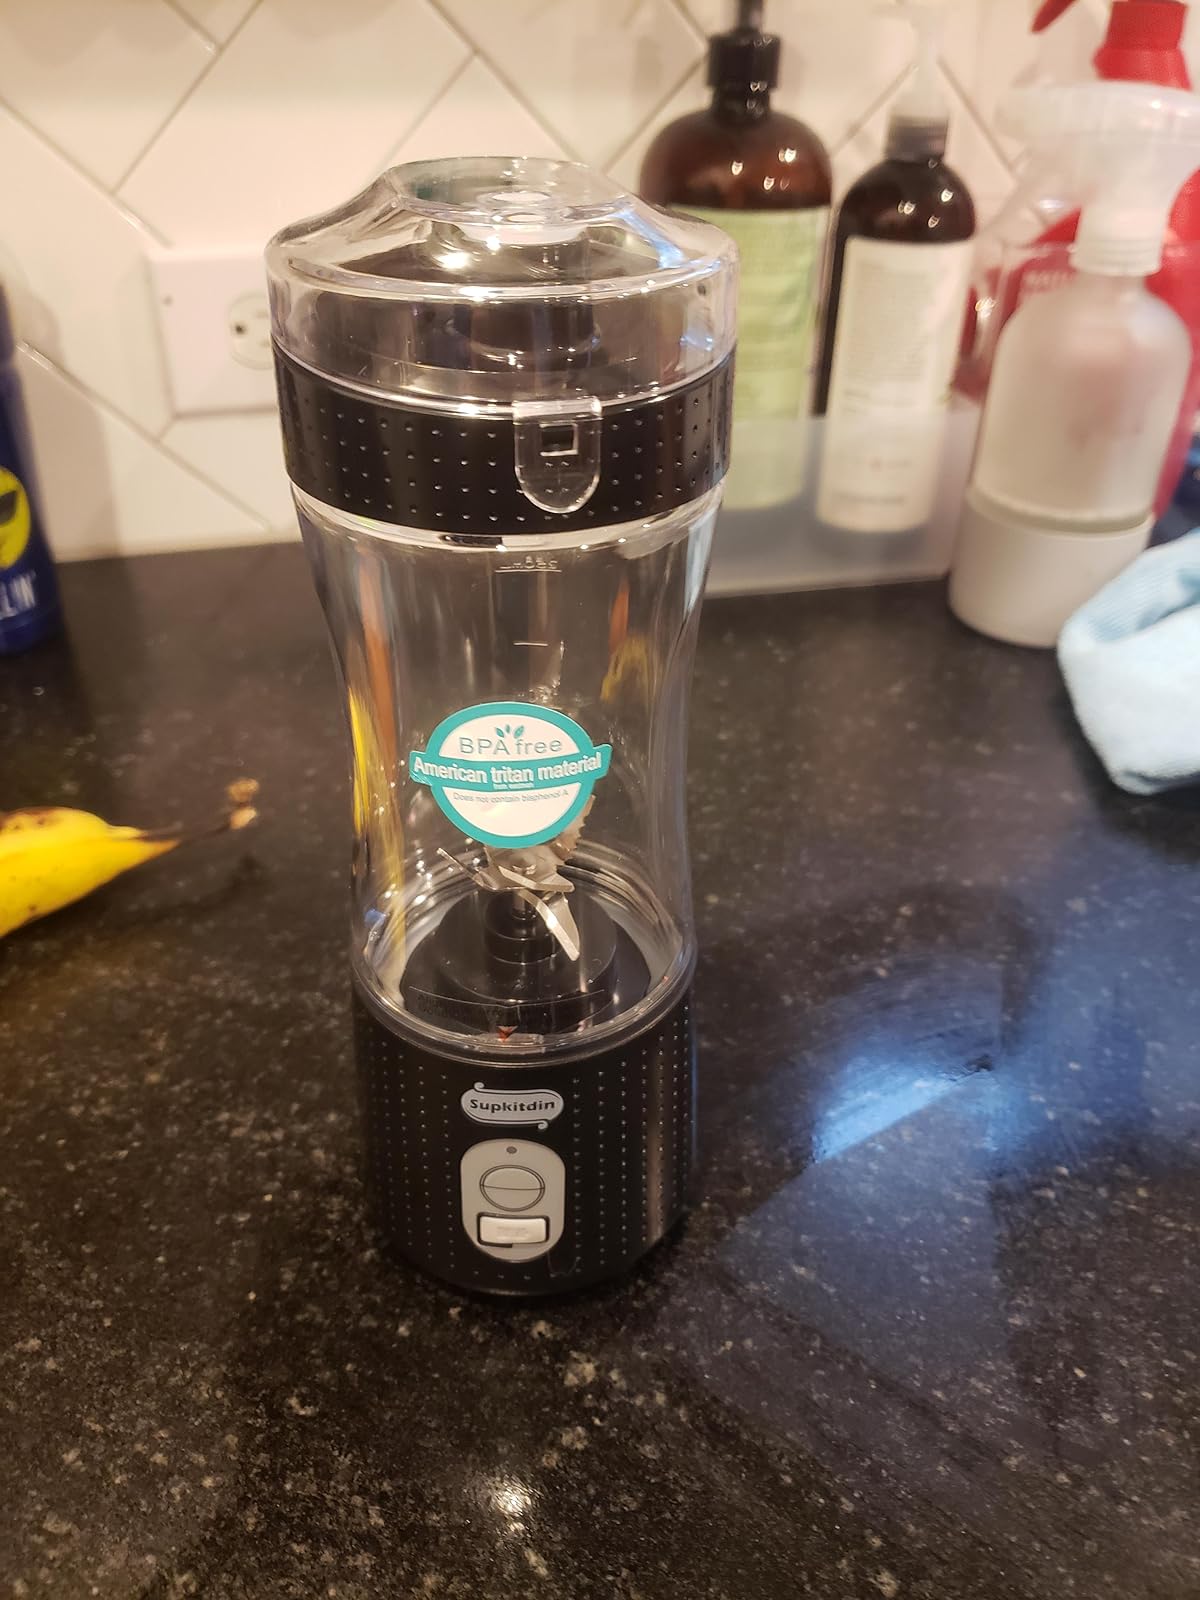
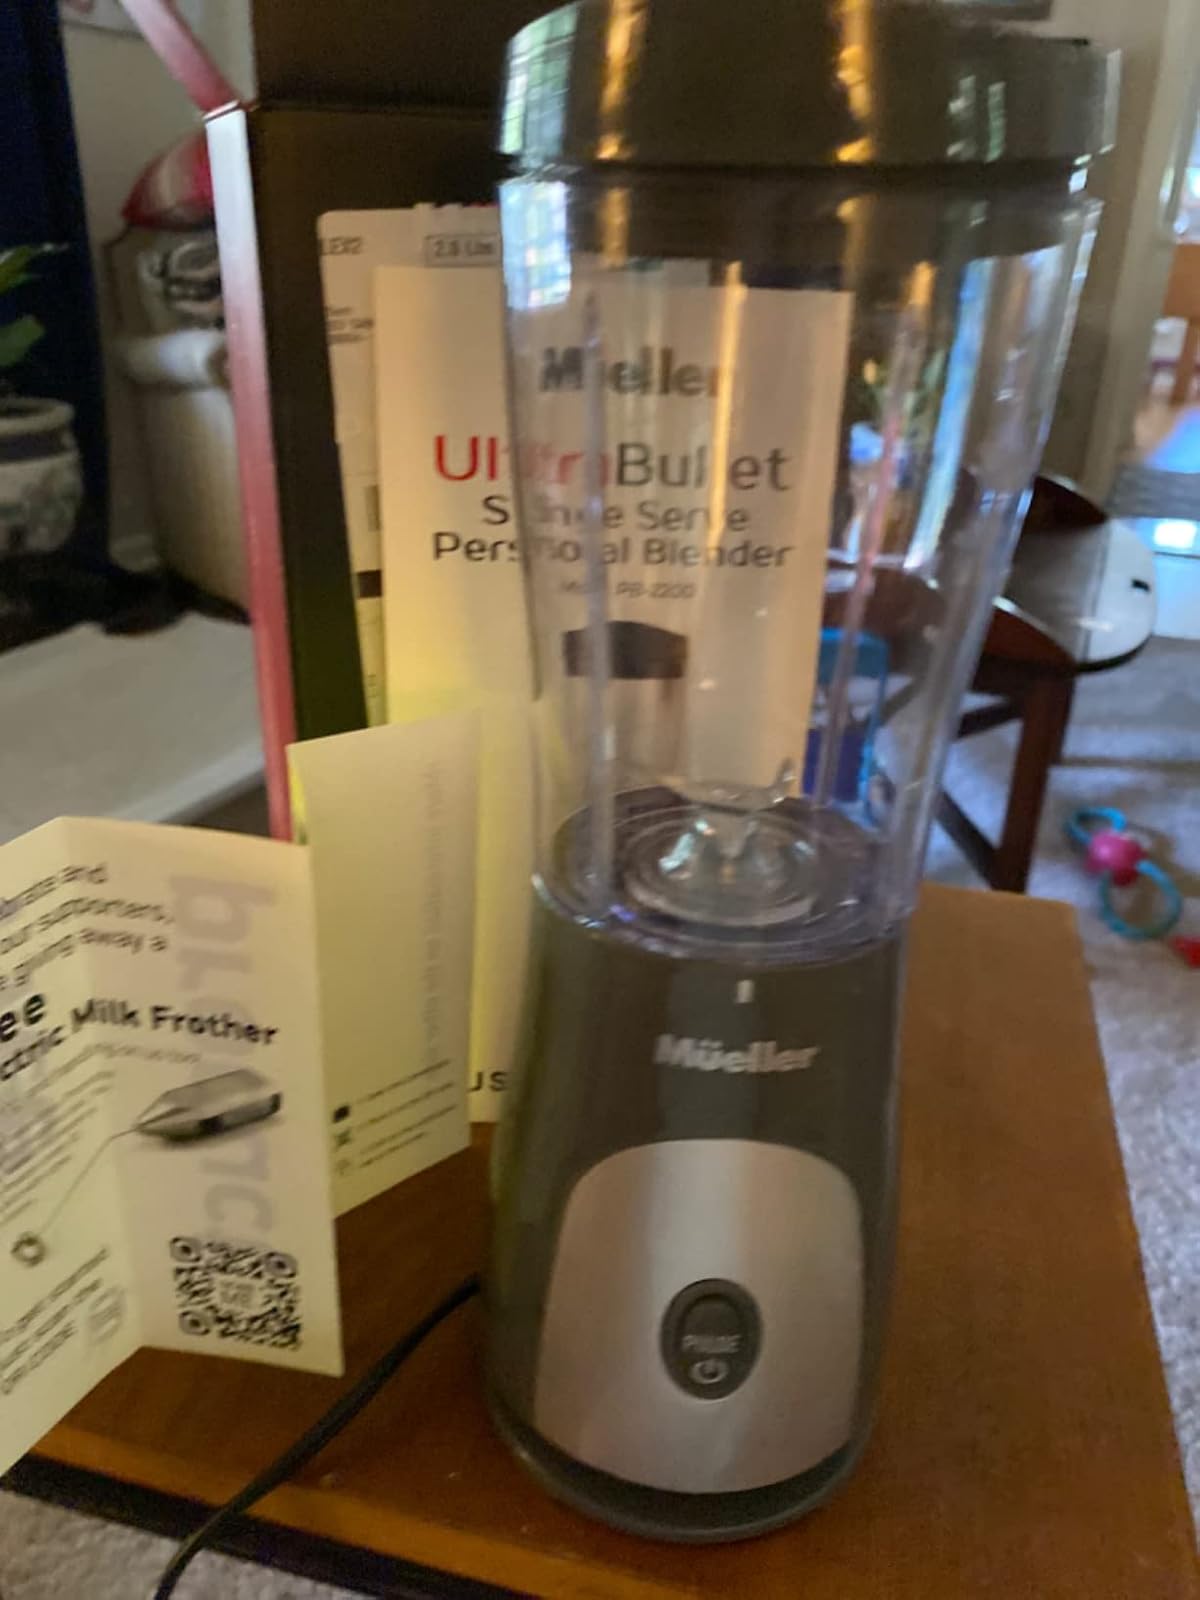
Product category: items_blender
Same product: no